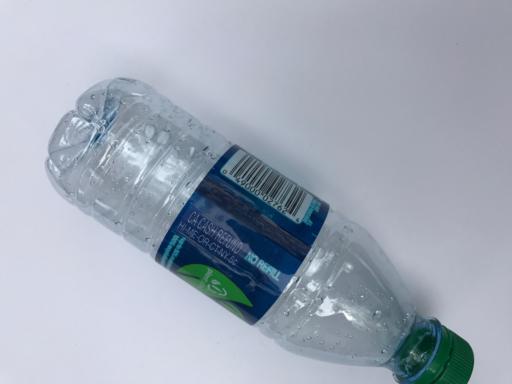
Label: plastic